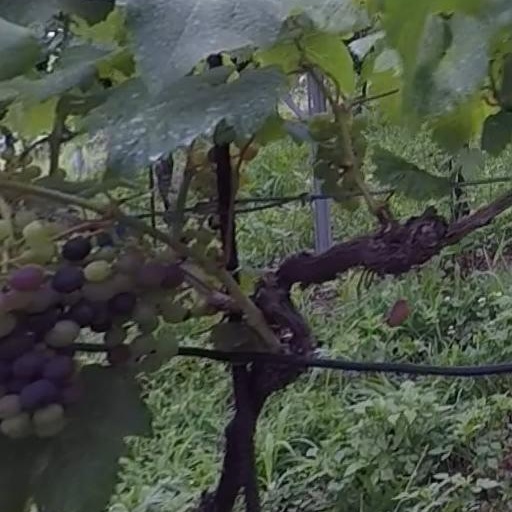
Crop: grape